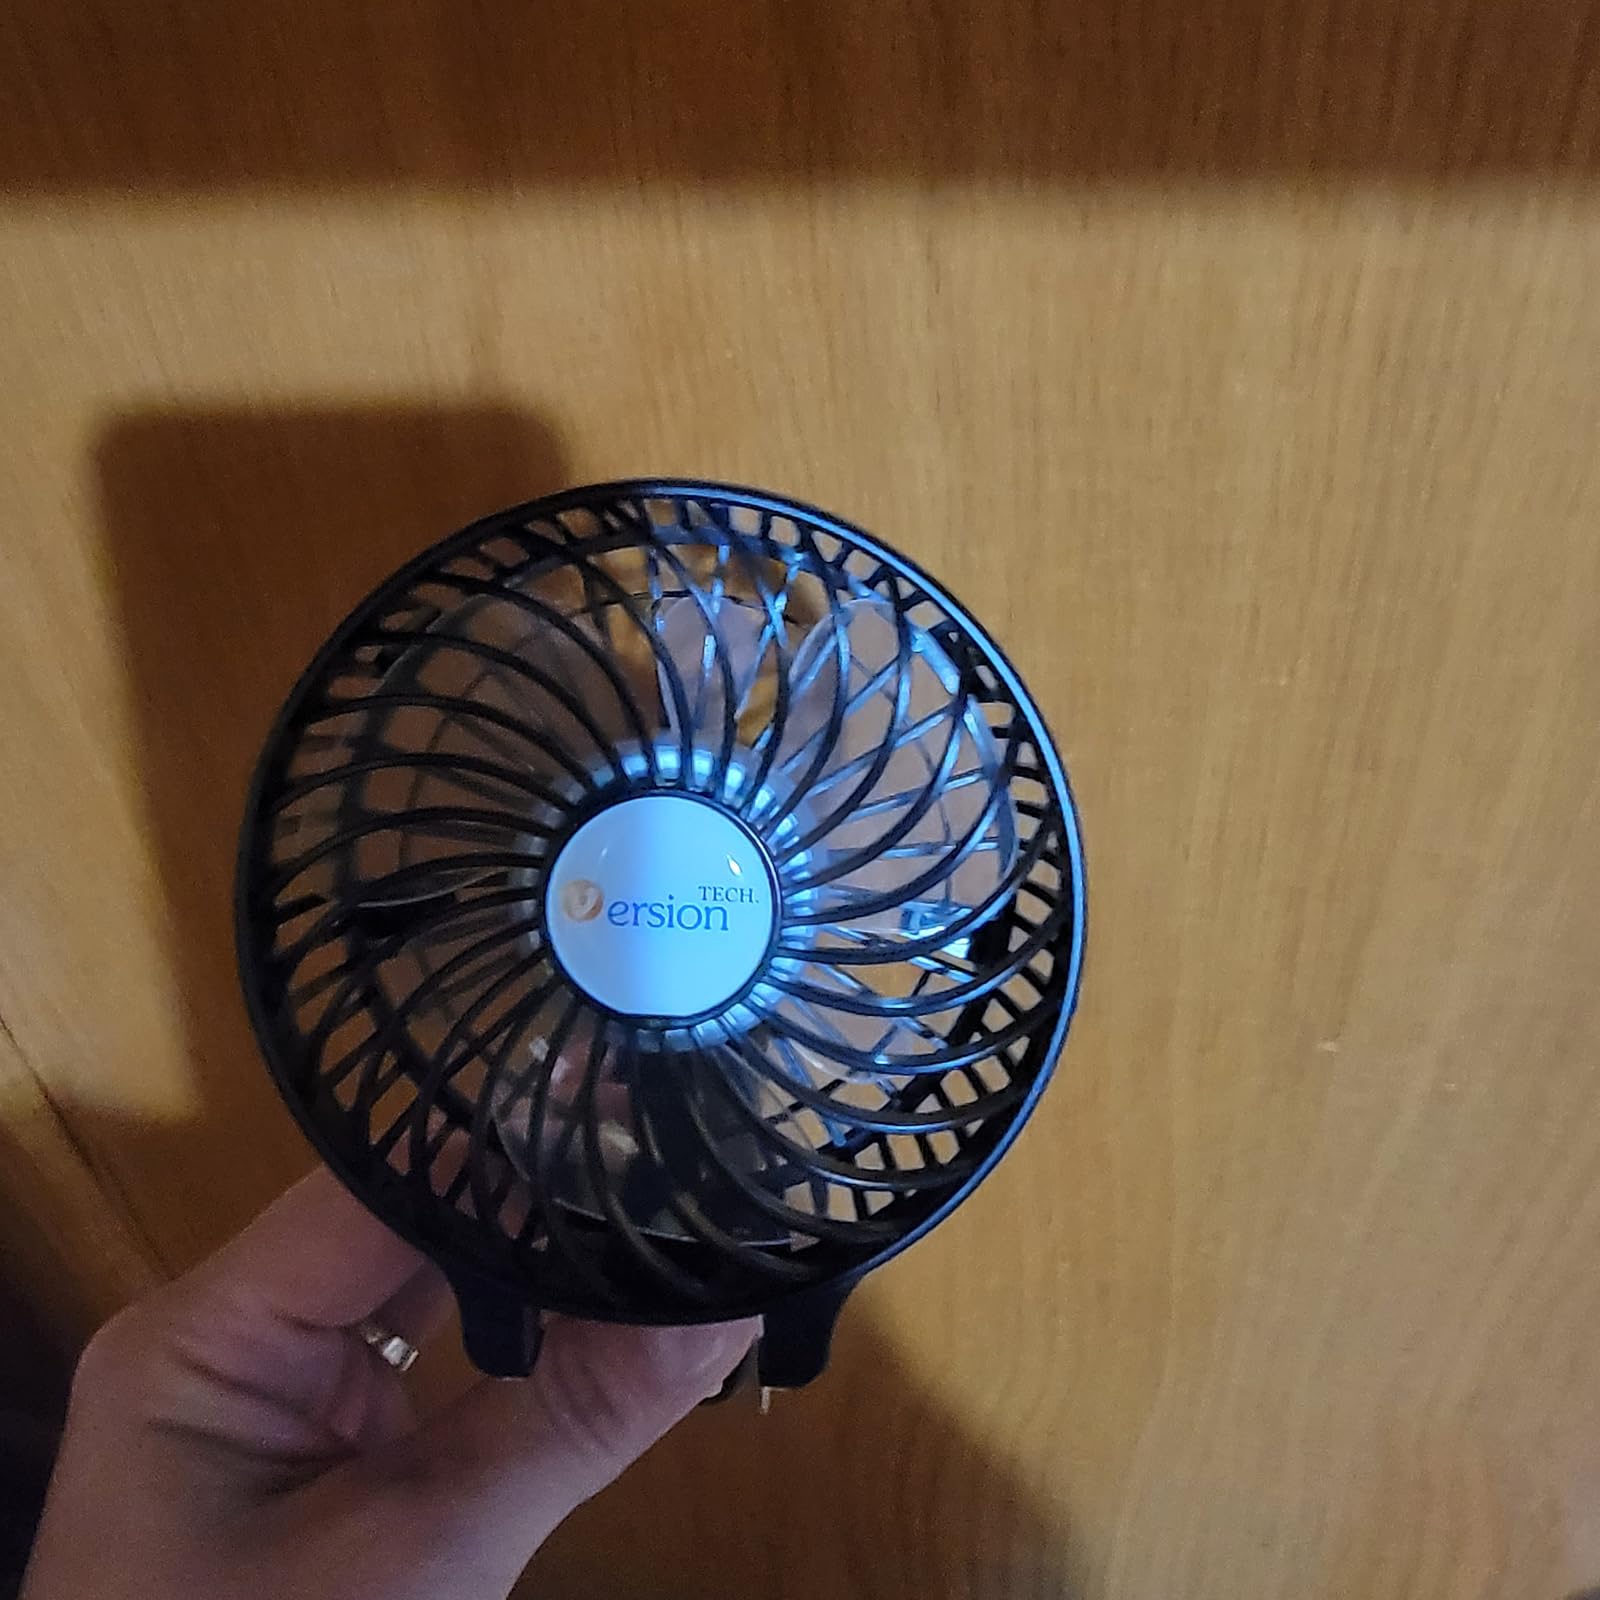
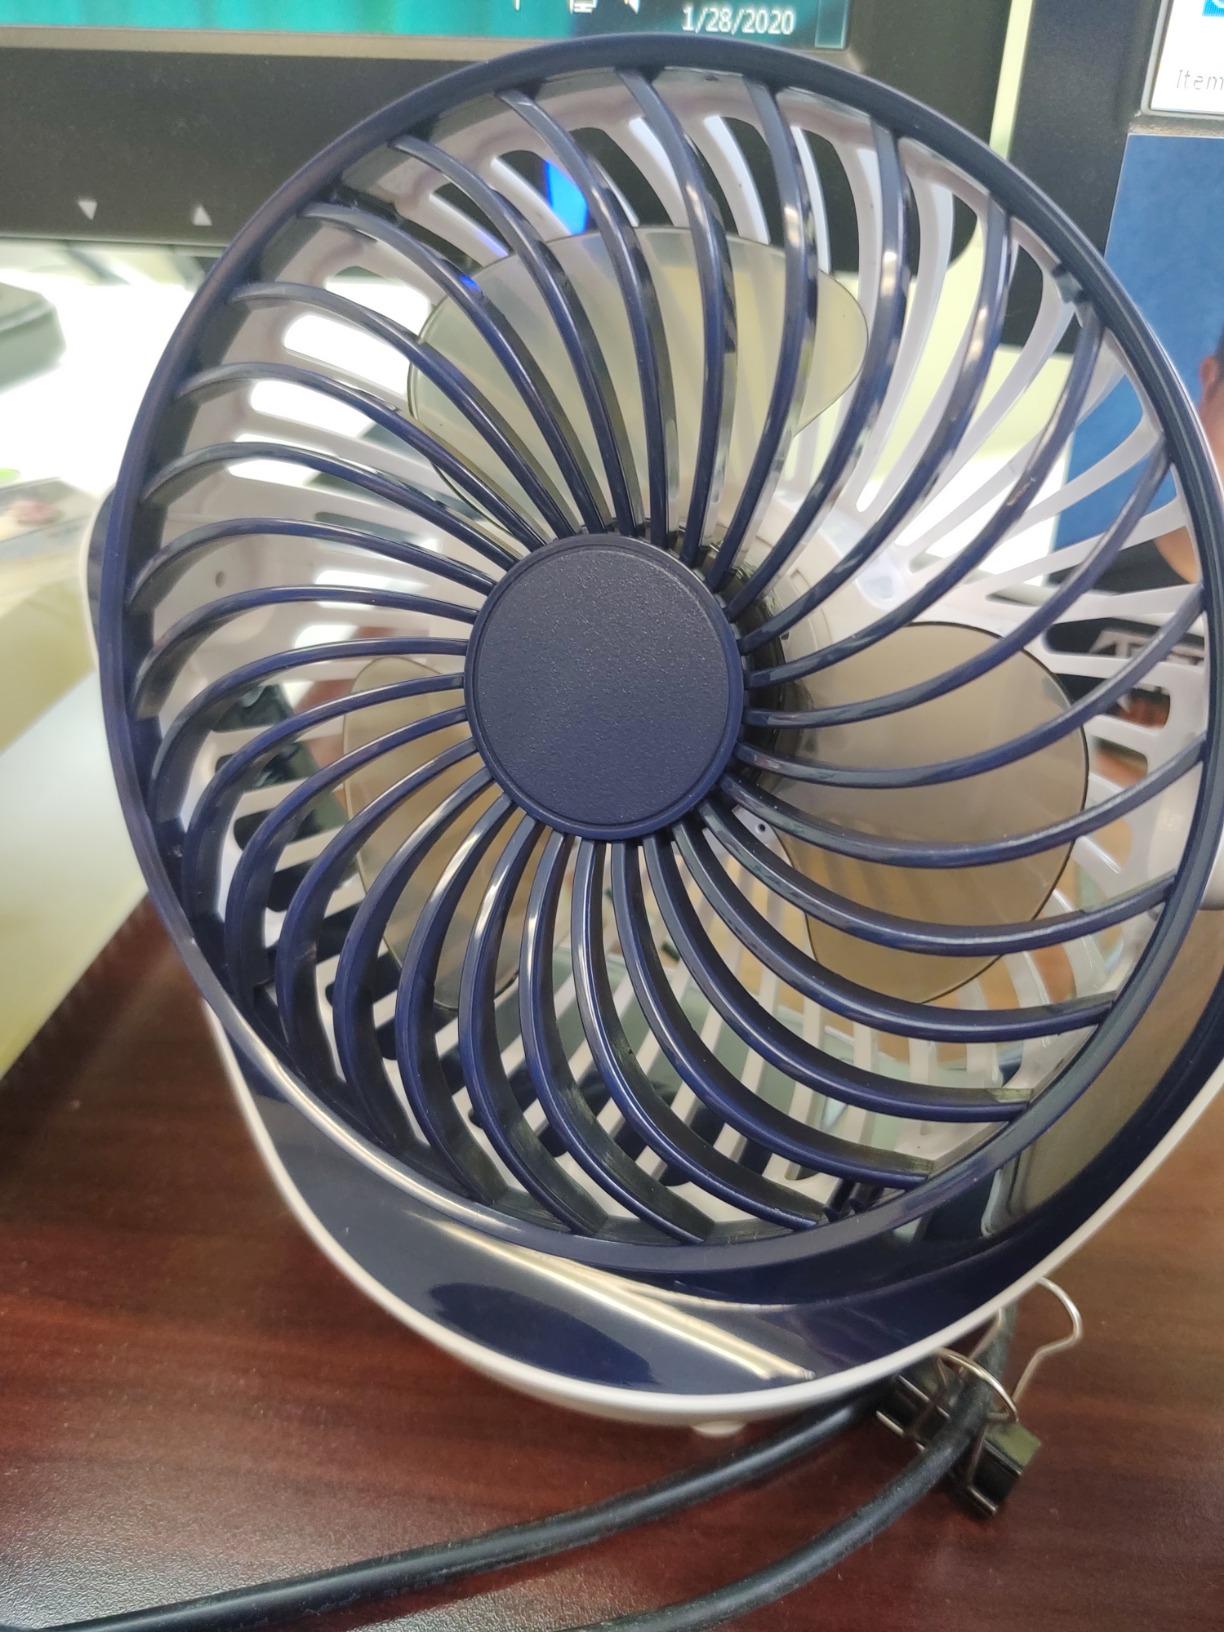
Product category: fan
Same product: no